Bemani

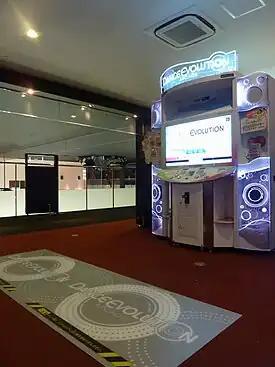
"Dance Evolution Arcade"

A Kinect-based game called "Dance Evolution Arcade" is also considered a part of Bemani series, previously being exclusive to Xbox 360. It was released on March 27, 2012. Its gameplay is similar to the original game, in which players must follow the in-game character's movements by touching and drawing line on the air correspondingly with the movement. The game ceased receiving e-Amusement service on August 31, 2016, discontinuing most cabinets that require constant e-Amusement connection, installing the offline patch and effectively terminating support for the game.